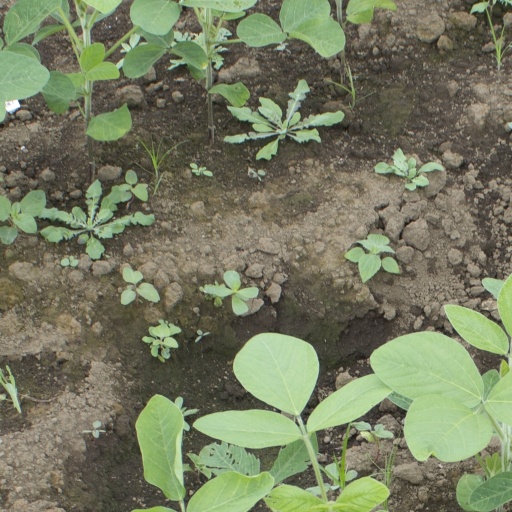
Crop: soybean